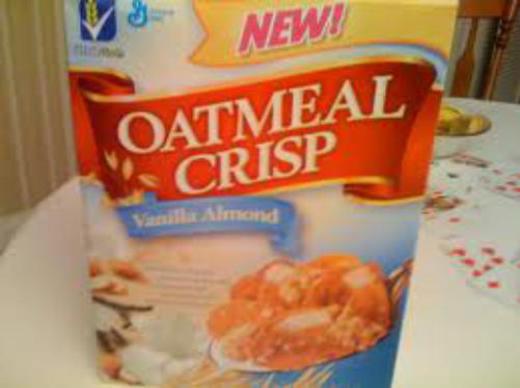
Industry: Food